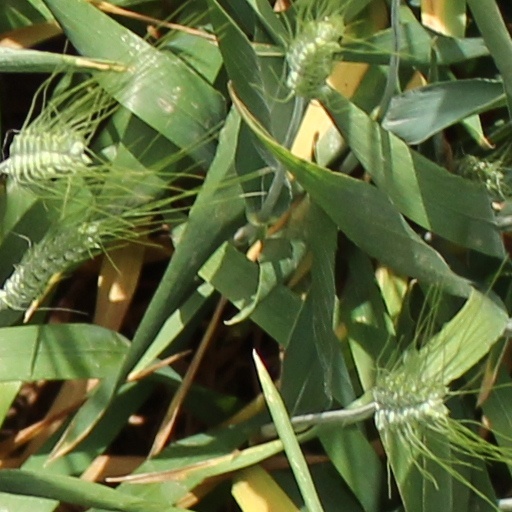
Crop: wheat